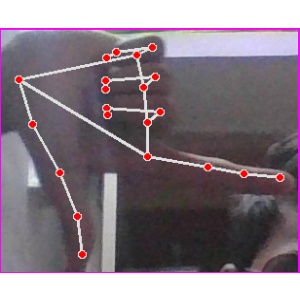
अक्षर: ख